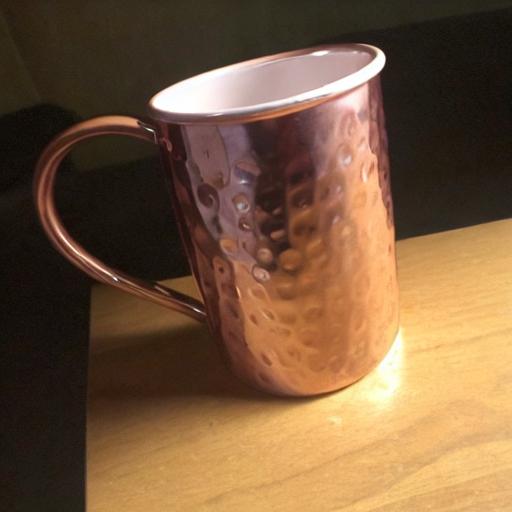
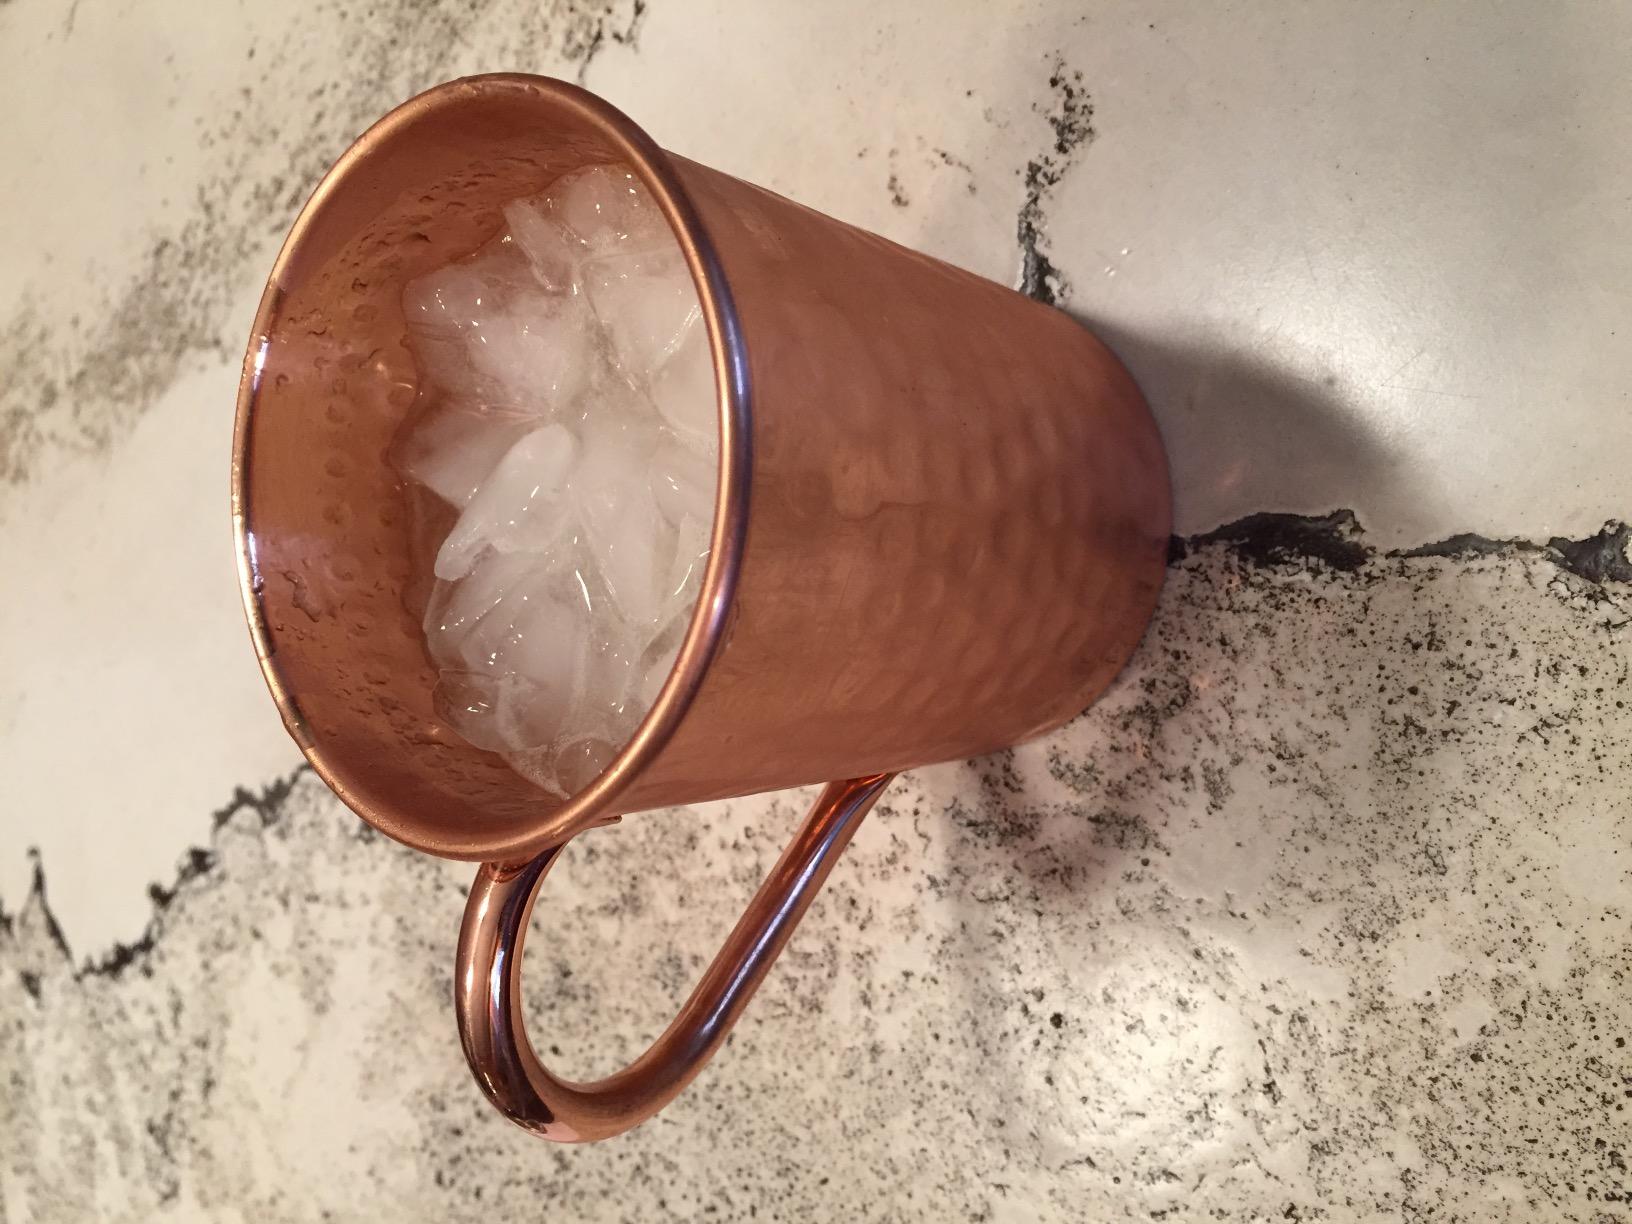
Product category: items_mug
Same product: no